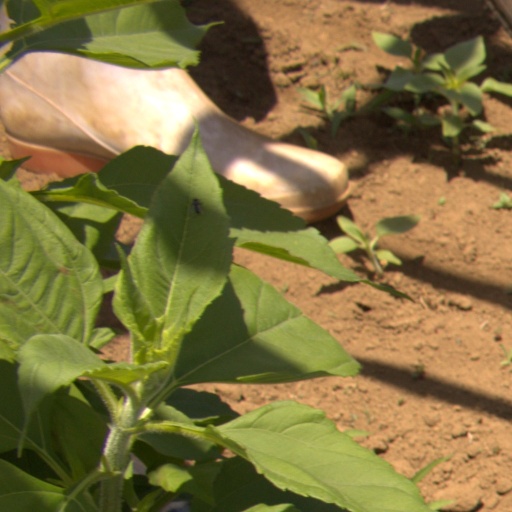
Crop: Jerusalem artichoke